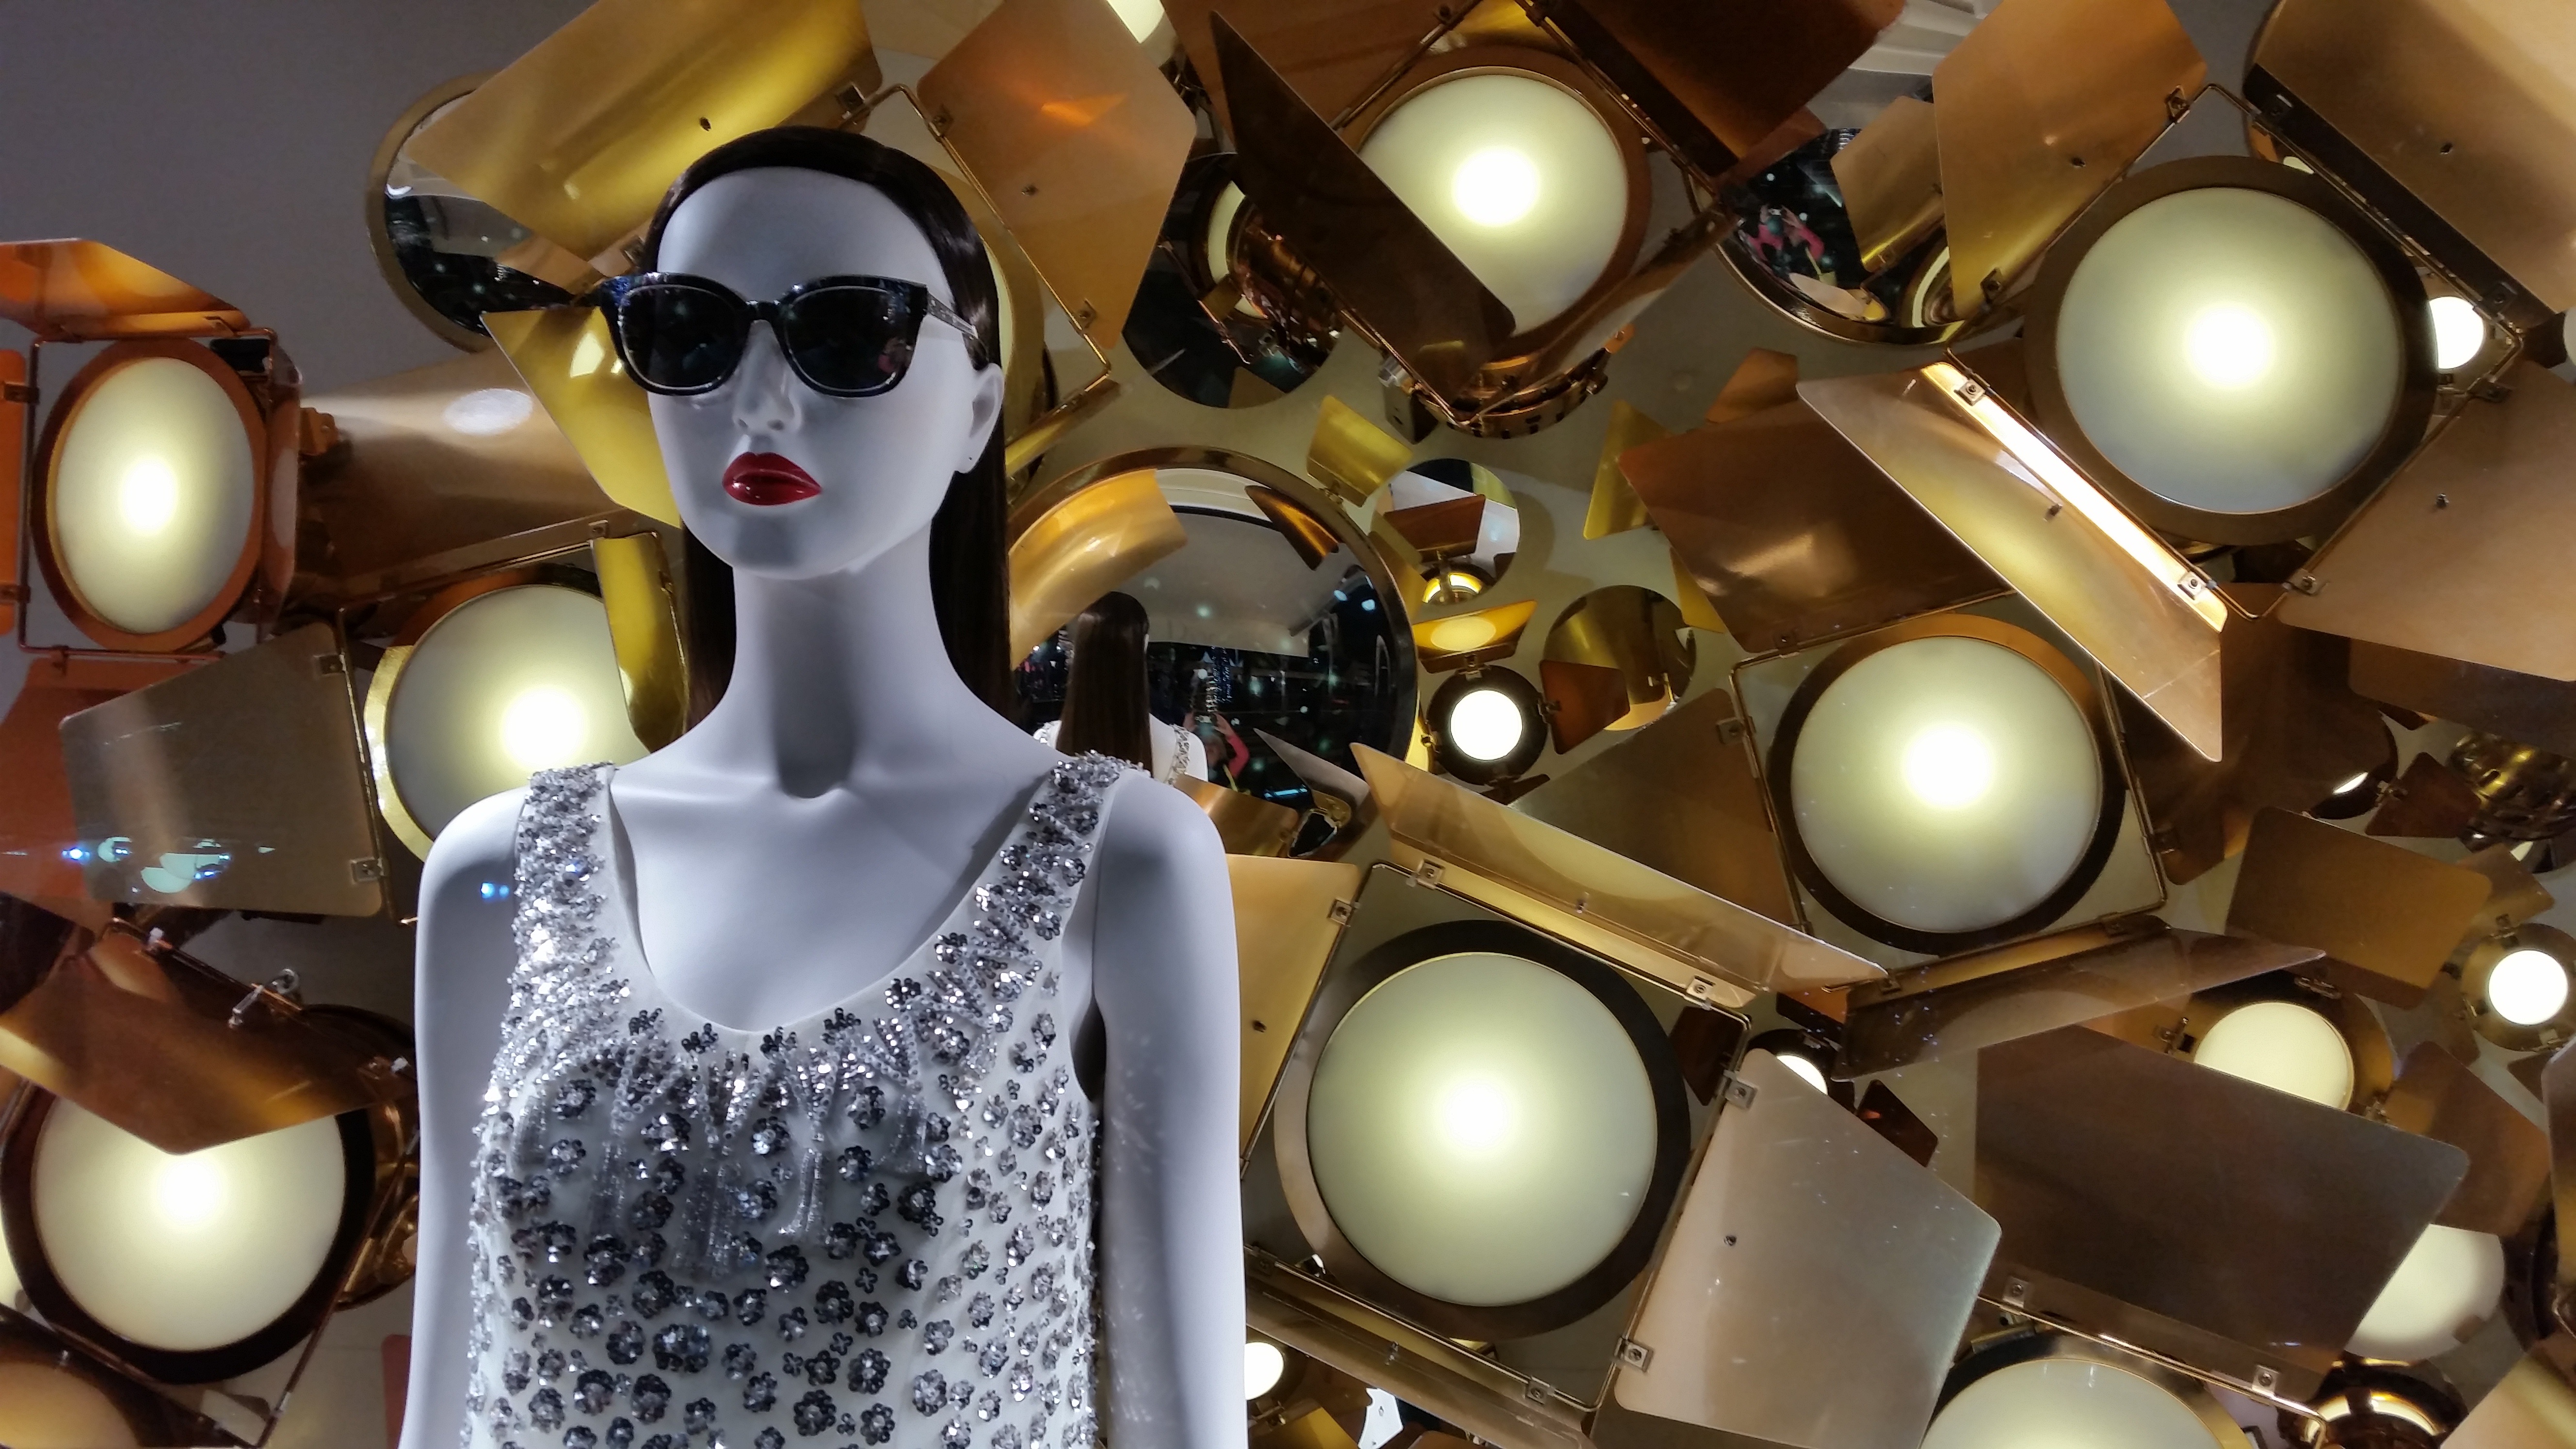
window, lighting, toy, deco, doll, dress, glasses, light fixture, cannes